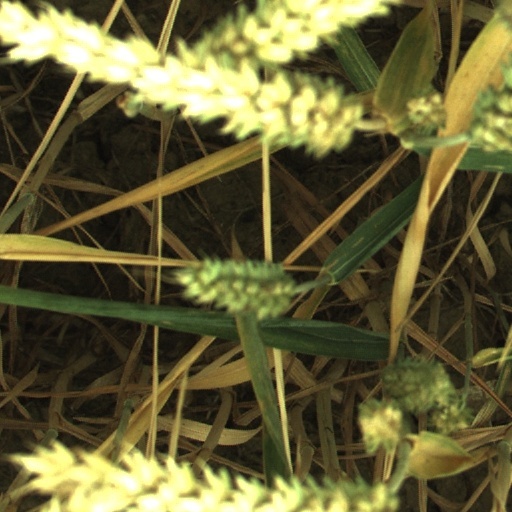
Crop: wheat